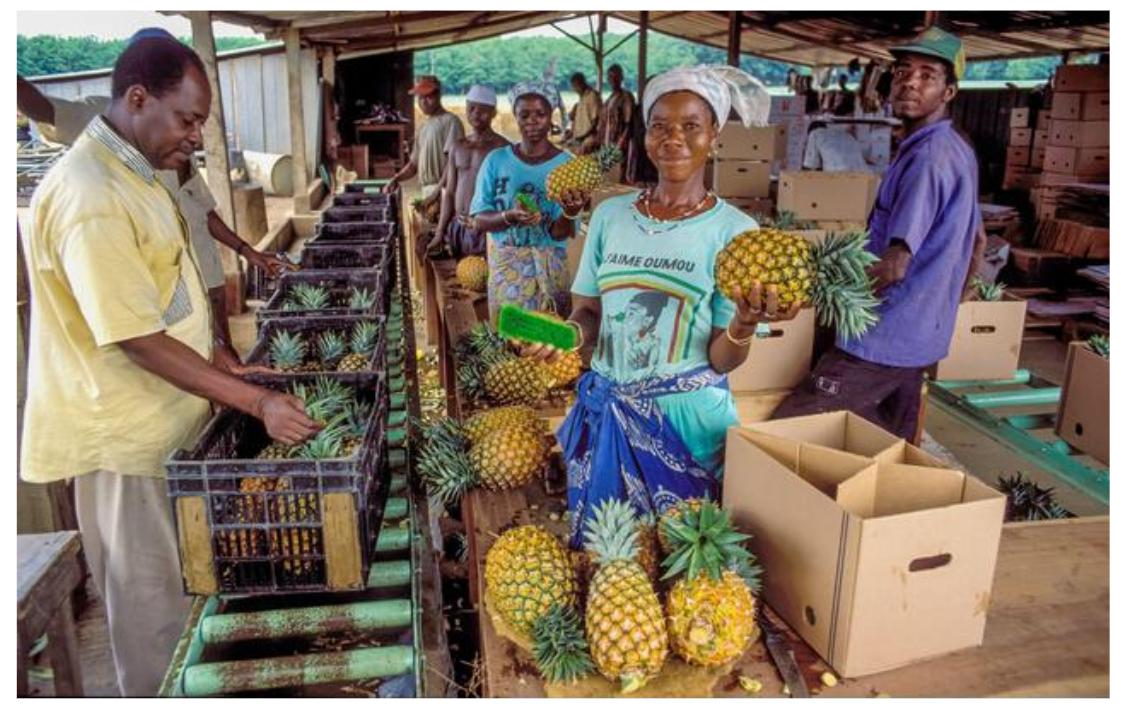
Katika eneo hili shughuli za zao la biashara zinaendelea,wanawake wameshikilia mananasi mikono mwao, huku vijana wengine wakiwa  wanapanga mazao haya ya mananasi kwenye makreti meusi, vijana wengine wakiwa wamesimama na wenye furaha kwa ajili ya mazao hayo.